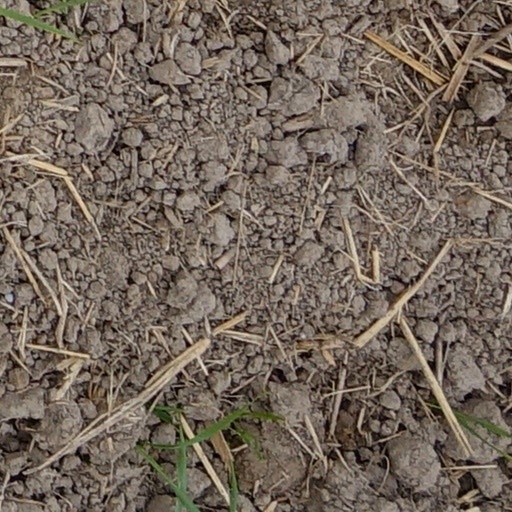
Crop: wheat